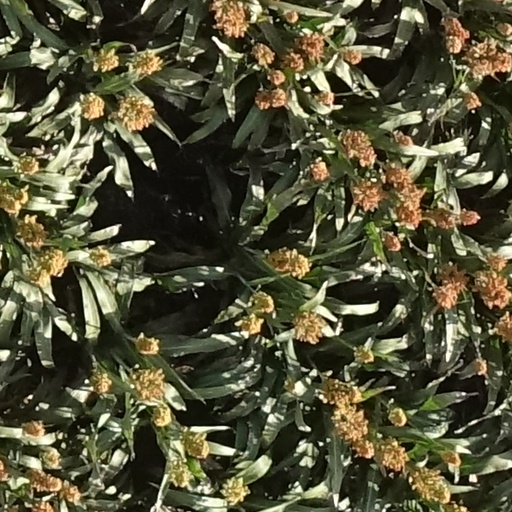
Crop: sorghum